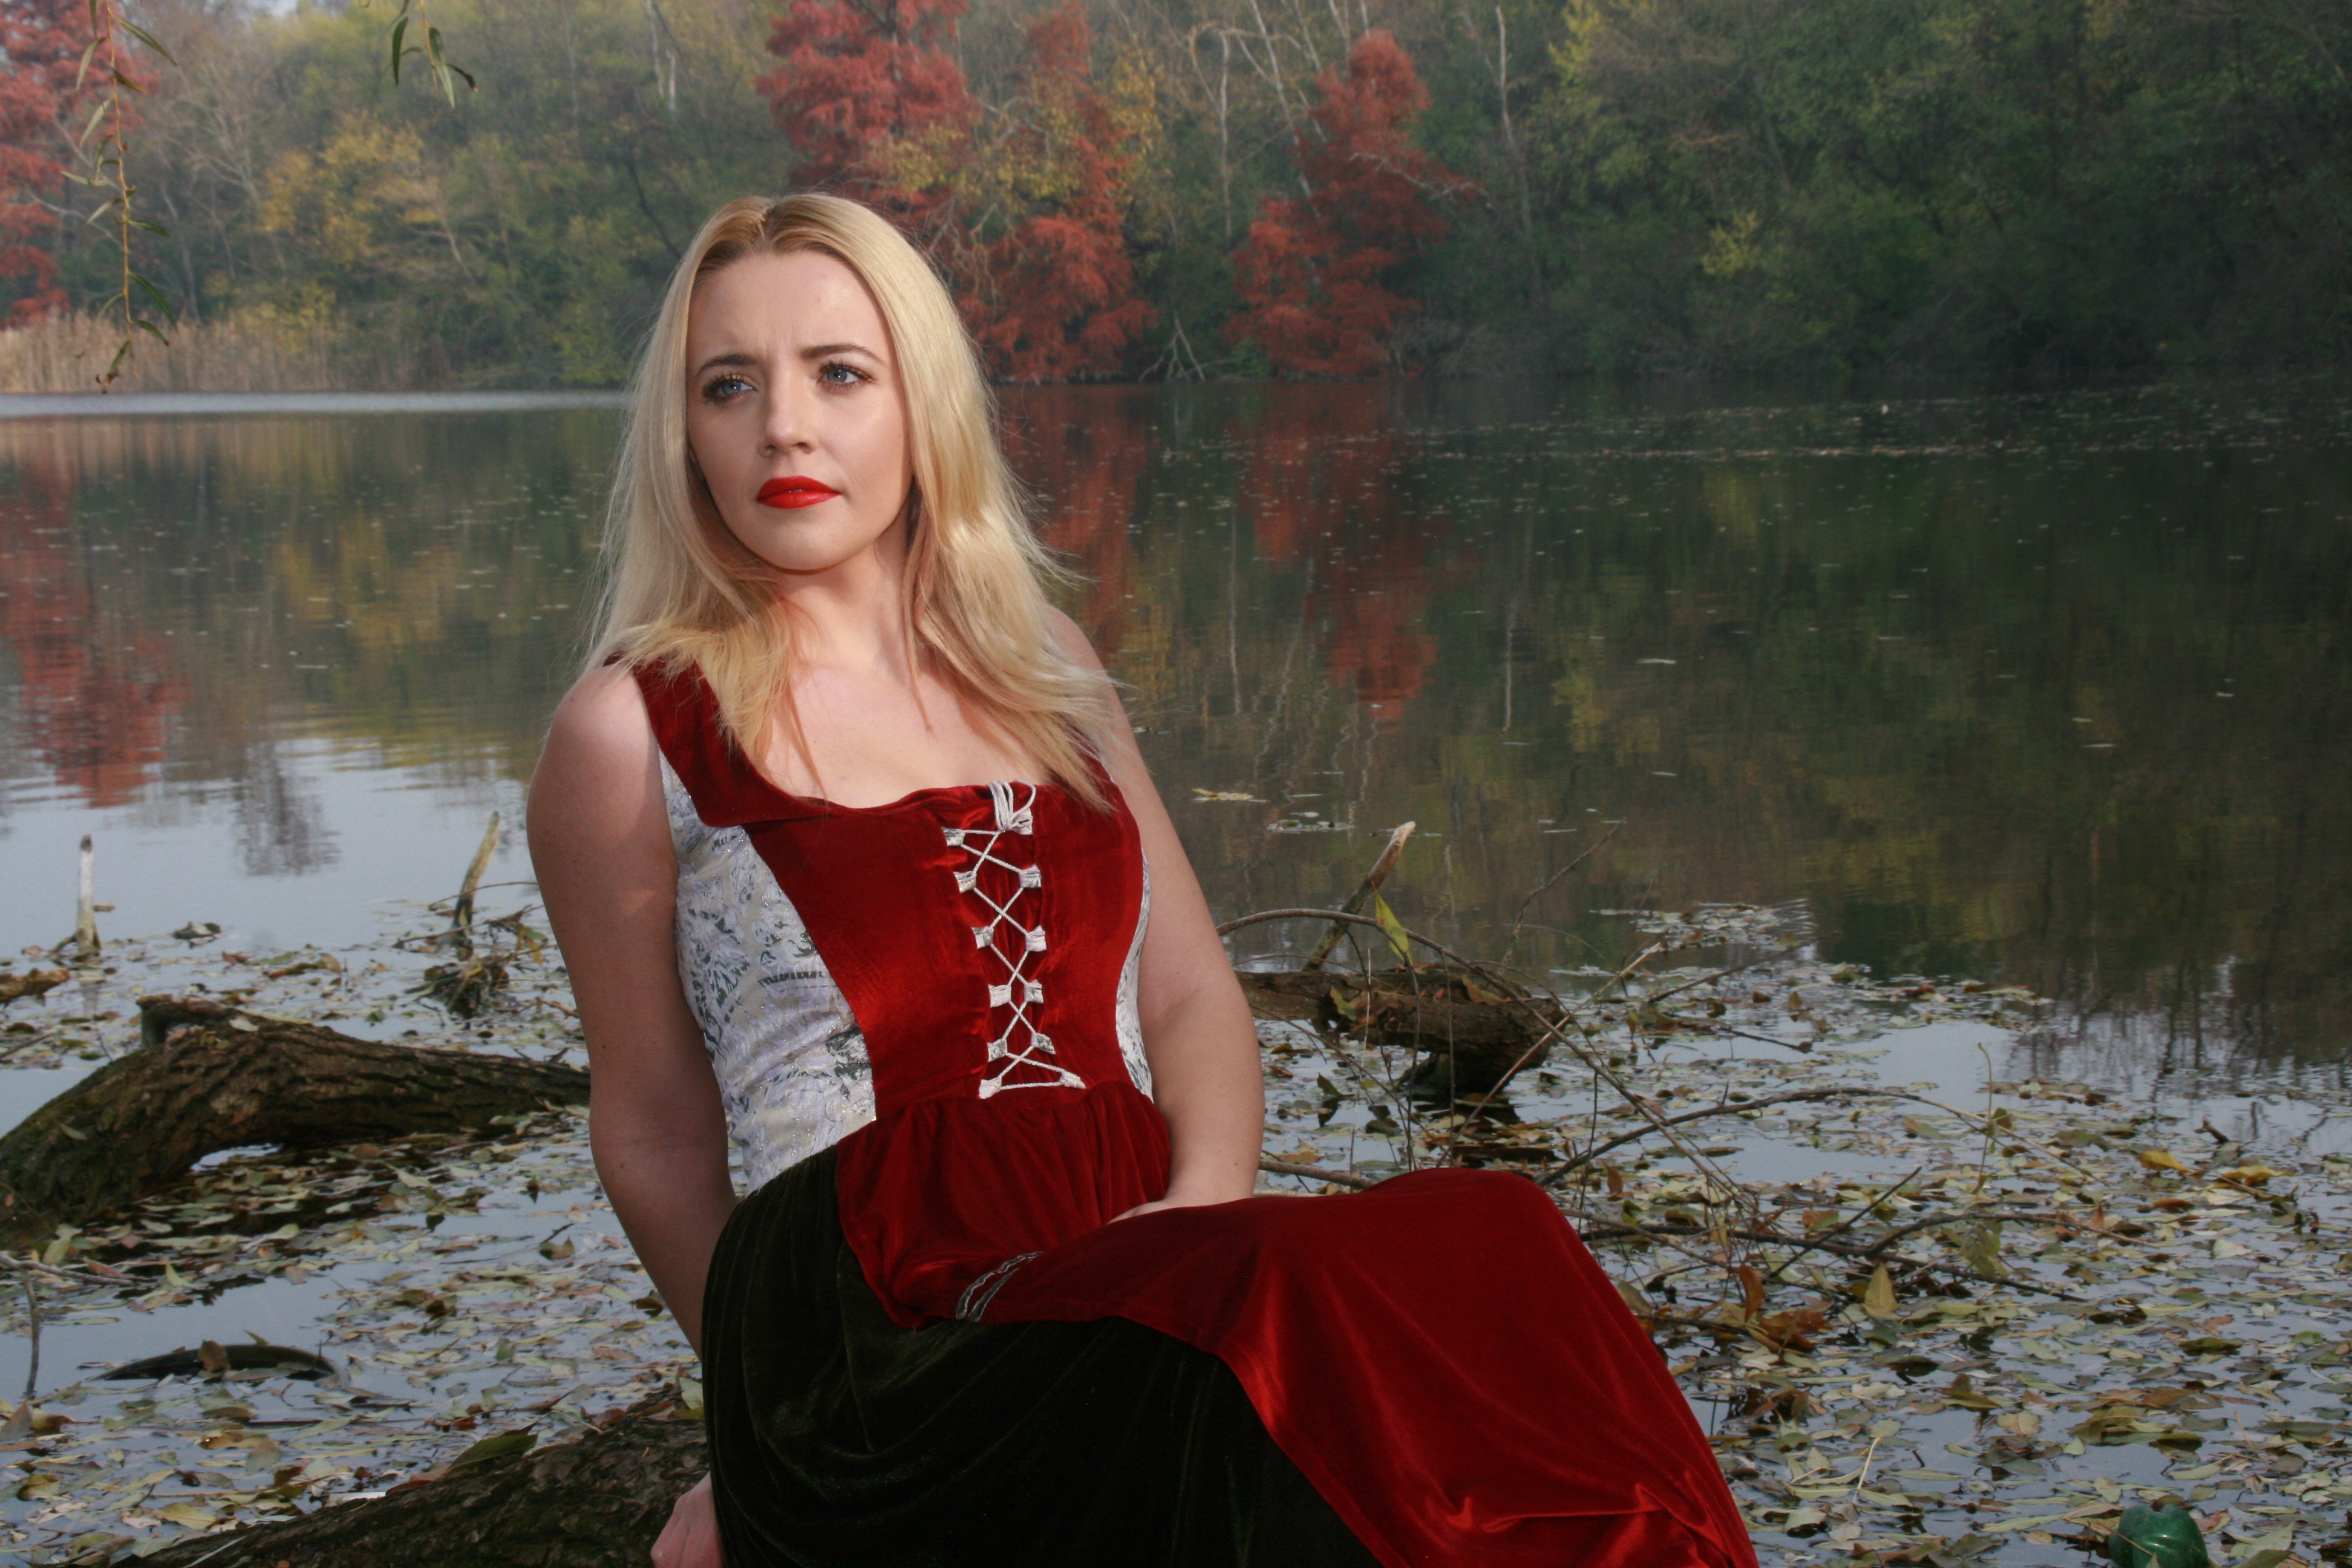
forest, person, girl, woman, hair, sunlight, flower, lake, model, spring, reflection, red, autumn, fashion, clothing, lady, season, dress, beauty, blond, image, princess, photo shoot